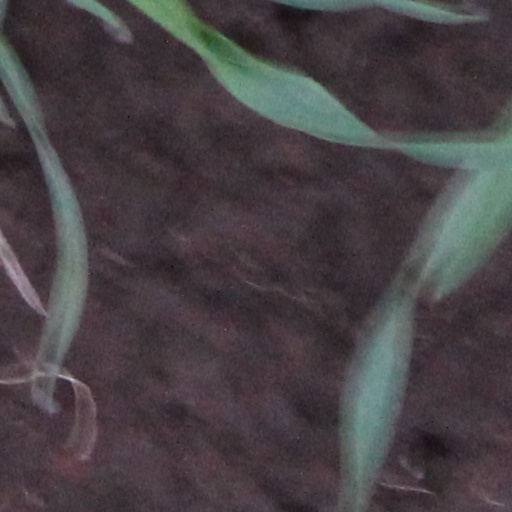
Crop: wheat